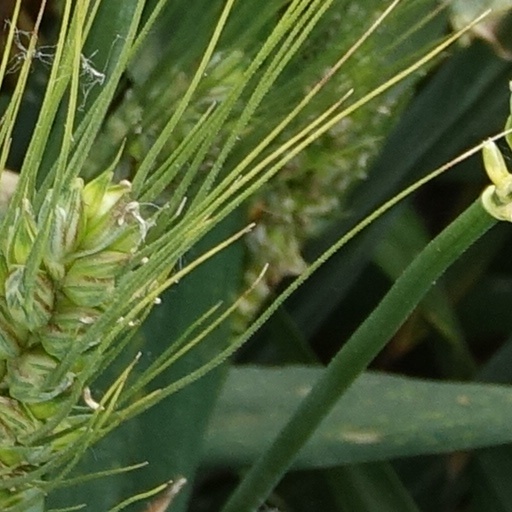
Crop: wheat